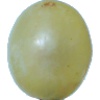
Label: Grape White 1